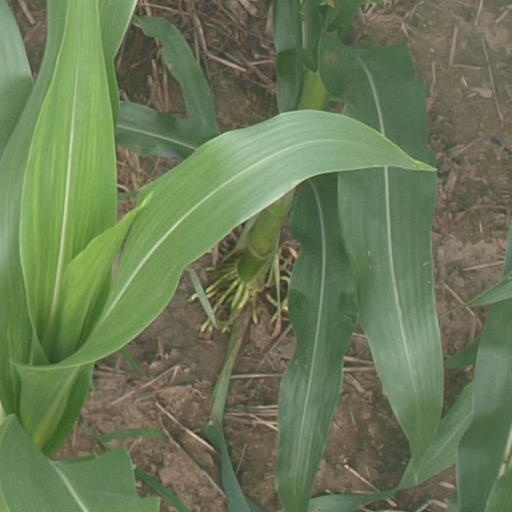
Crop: maize; corn